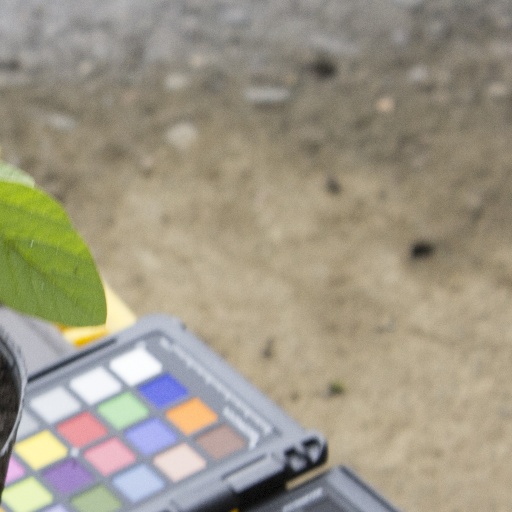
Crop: soybean